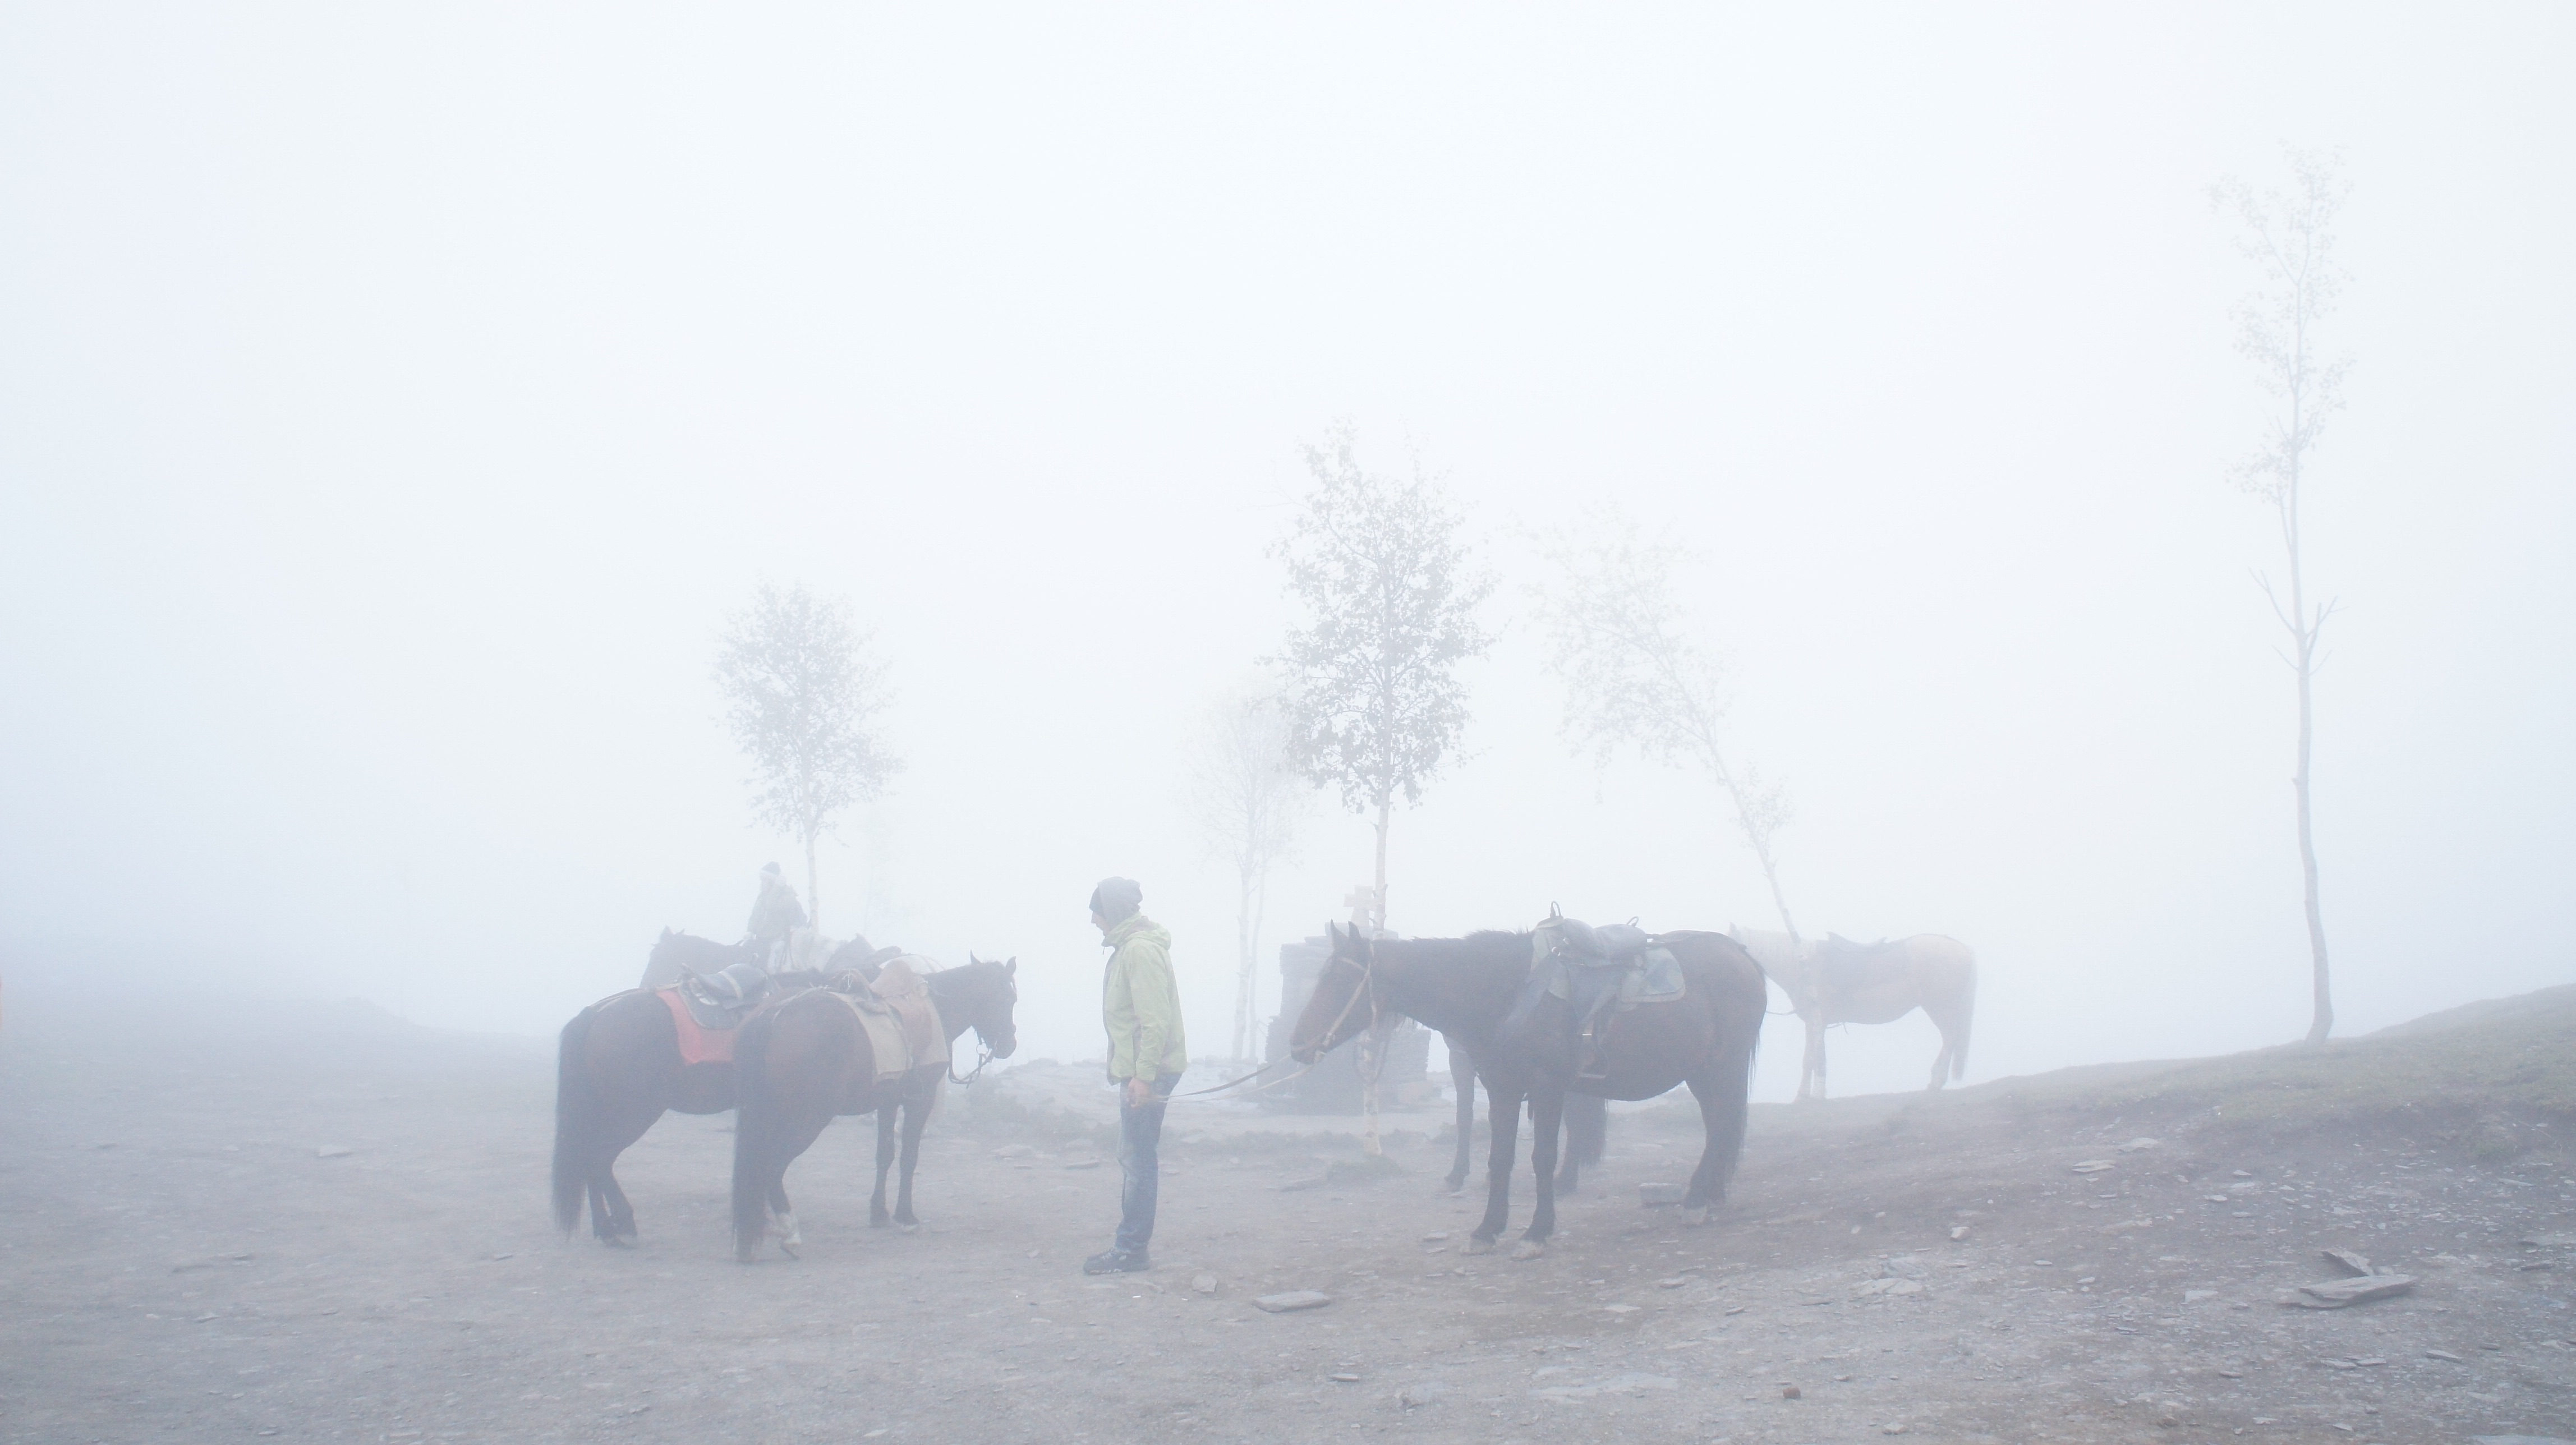
snow, winter, fog, mist, morning, weather, blizzard, atmospheric phenomenon